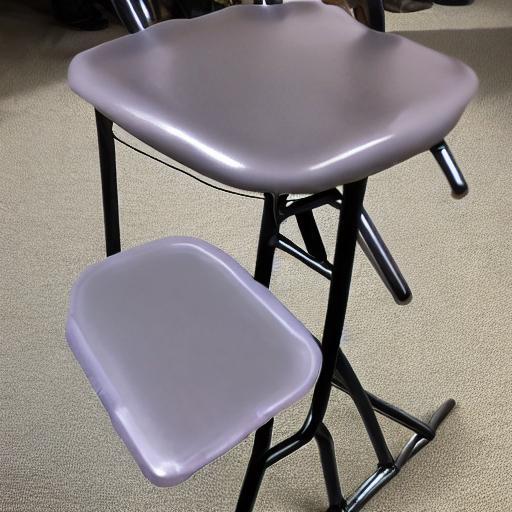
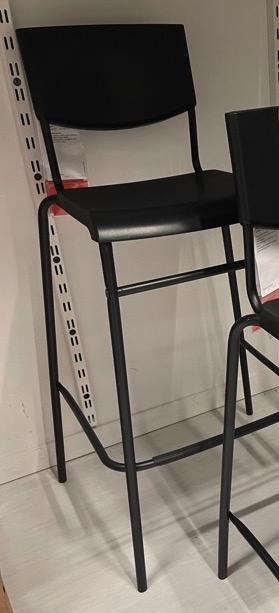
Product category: stool
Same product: no